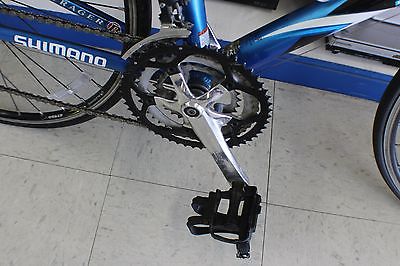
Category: bicycle